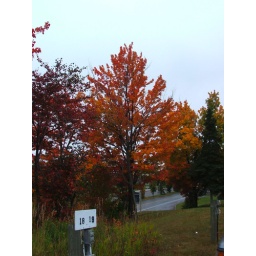
red tree - near sonia app